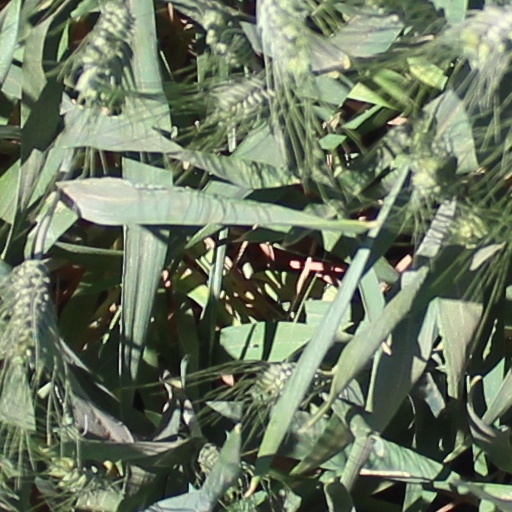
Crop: wheat